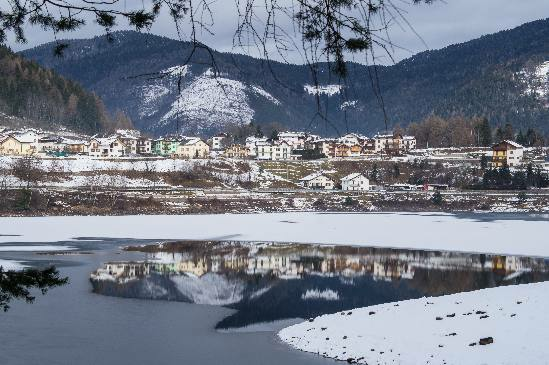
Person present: No